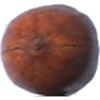
Label: Nut Pecan 1